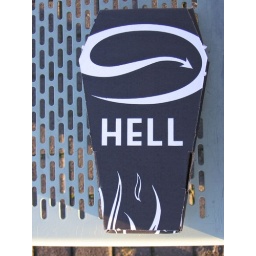
the takeaway box from the best pizza place in town. the opposite side reads 'for your remains'. the remains were our breakfast.